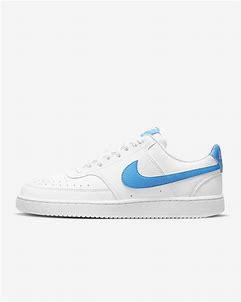
Brand: Nike
Model: Court Vision Next Nature